2011–12 2. Frauen-Bundesliga

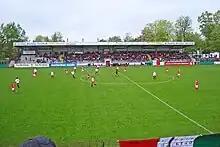
FSV Gütersloh 2009 (red) vs. Mellendorfer TV (white). 1502 spectators saw the 15–0 victory of the FSV.

The 2011–12 season of the Women's 2nd Bundesliga was the eighth season of Germany's second-tier women's football league. It began on 28 August 2011 and the regular season ends on 20 May 2012.